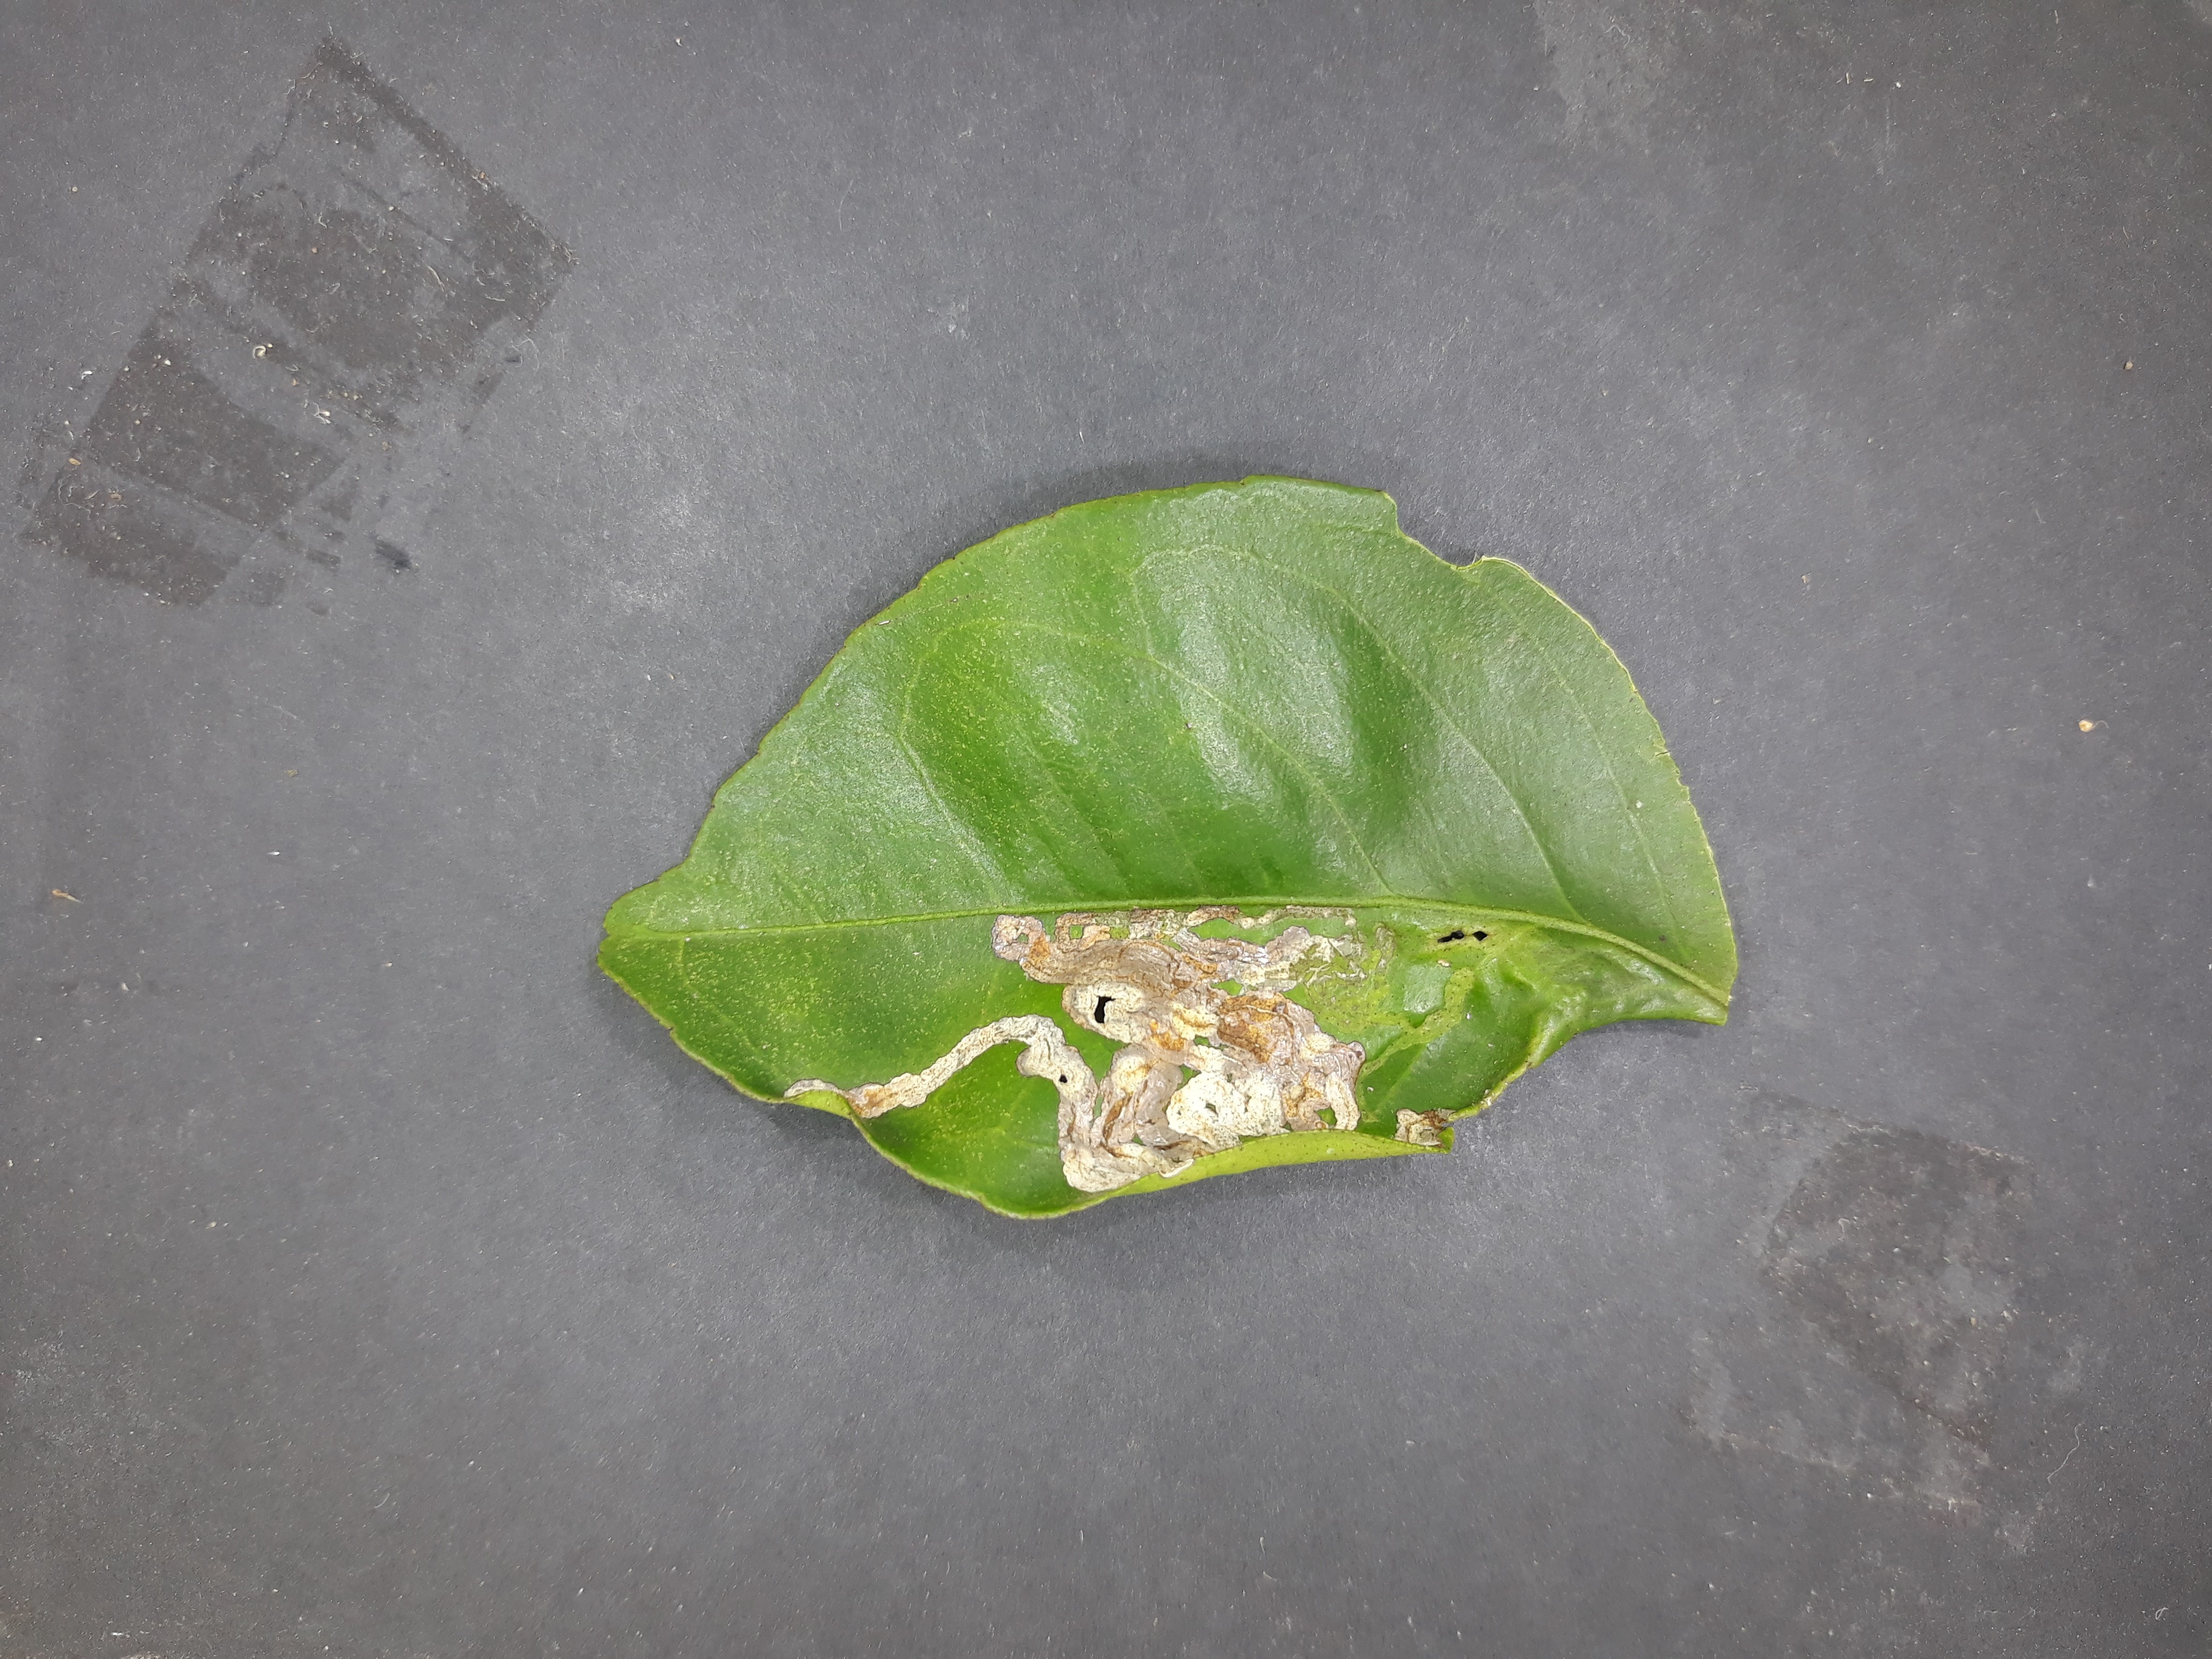
Label: Citrus_leafminer